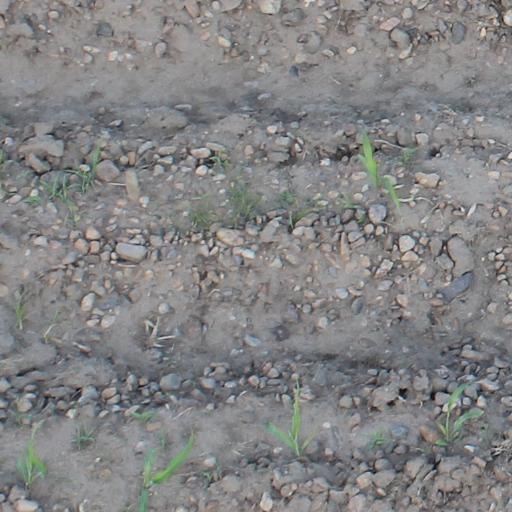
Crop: maize; corn